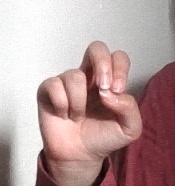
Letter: gaaf